KOPASKA

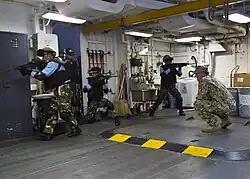
Kopaska frogmen simulate seizing a room in a Naval warship during training with the US Navy

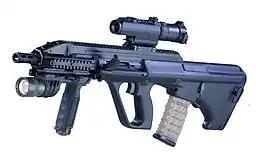
A left-side view of the Steyr AUG A3-CQC used by Kopaska

Since most of Kopaska duties are in salty and tropical environments, most of Kopaska's weapons and equipment reflect these conditions.